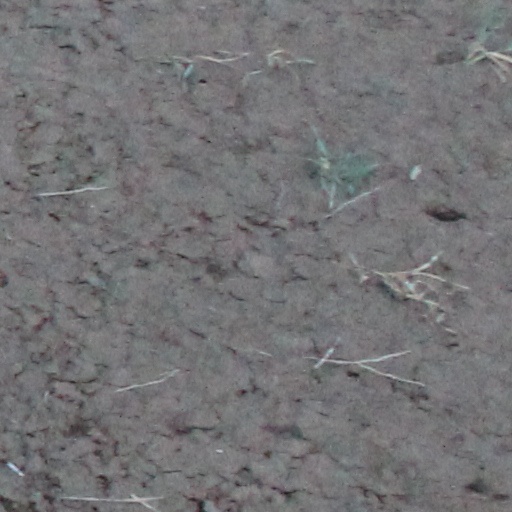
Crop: wheat